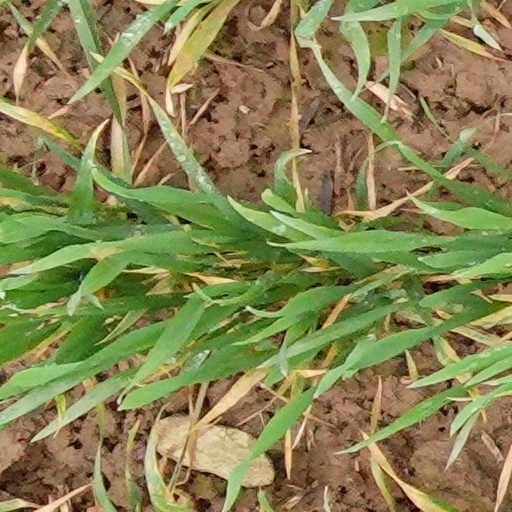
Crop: wheat